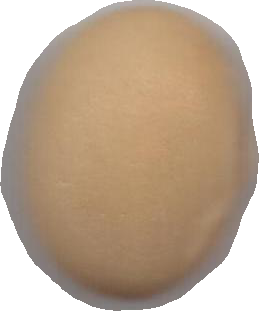
Variety: Grobogan